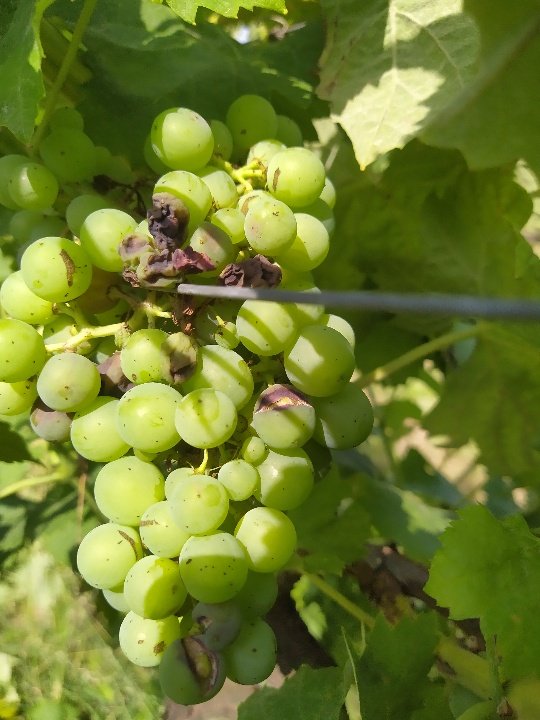
Berries visible: 49
Grape clusters: 1